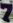
Number: 7